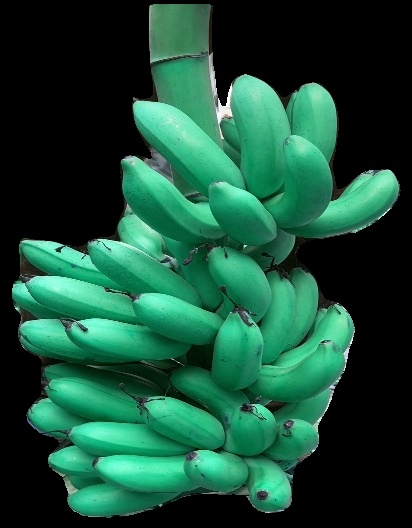
Variety: rasbale
Grade: grade1